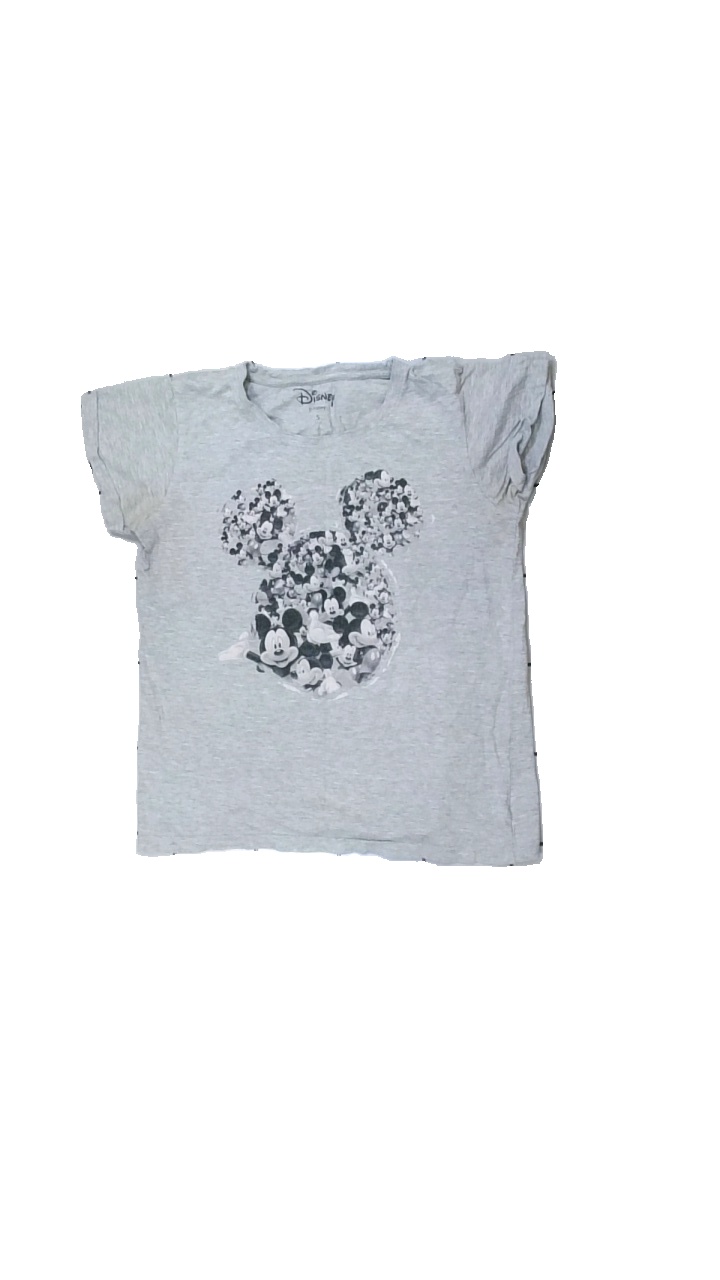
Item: T-shirt (Ladies)
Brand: Disney
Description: grå t-shirt med musse pigg på, fläckar i armhålorna
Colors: Grey, Black
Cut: Cropped
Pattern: Other
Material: ?
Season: All
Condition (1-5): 2
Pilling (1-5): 5
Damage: fläck armhåla
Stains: Major
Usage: Export
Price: <50